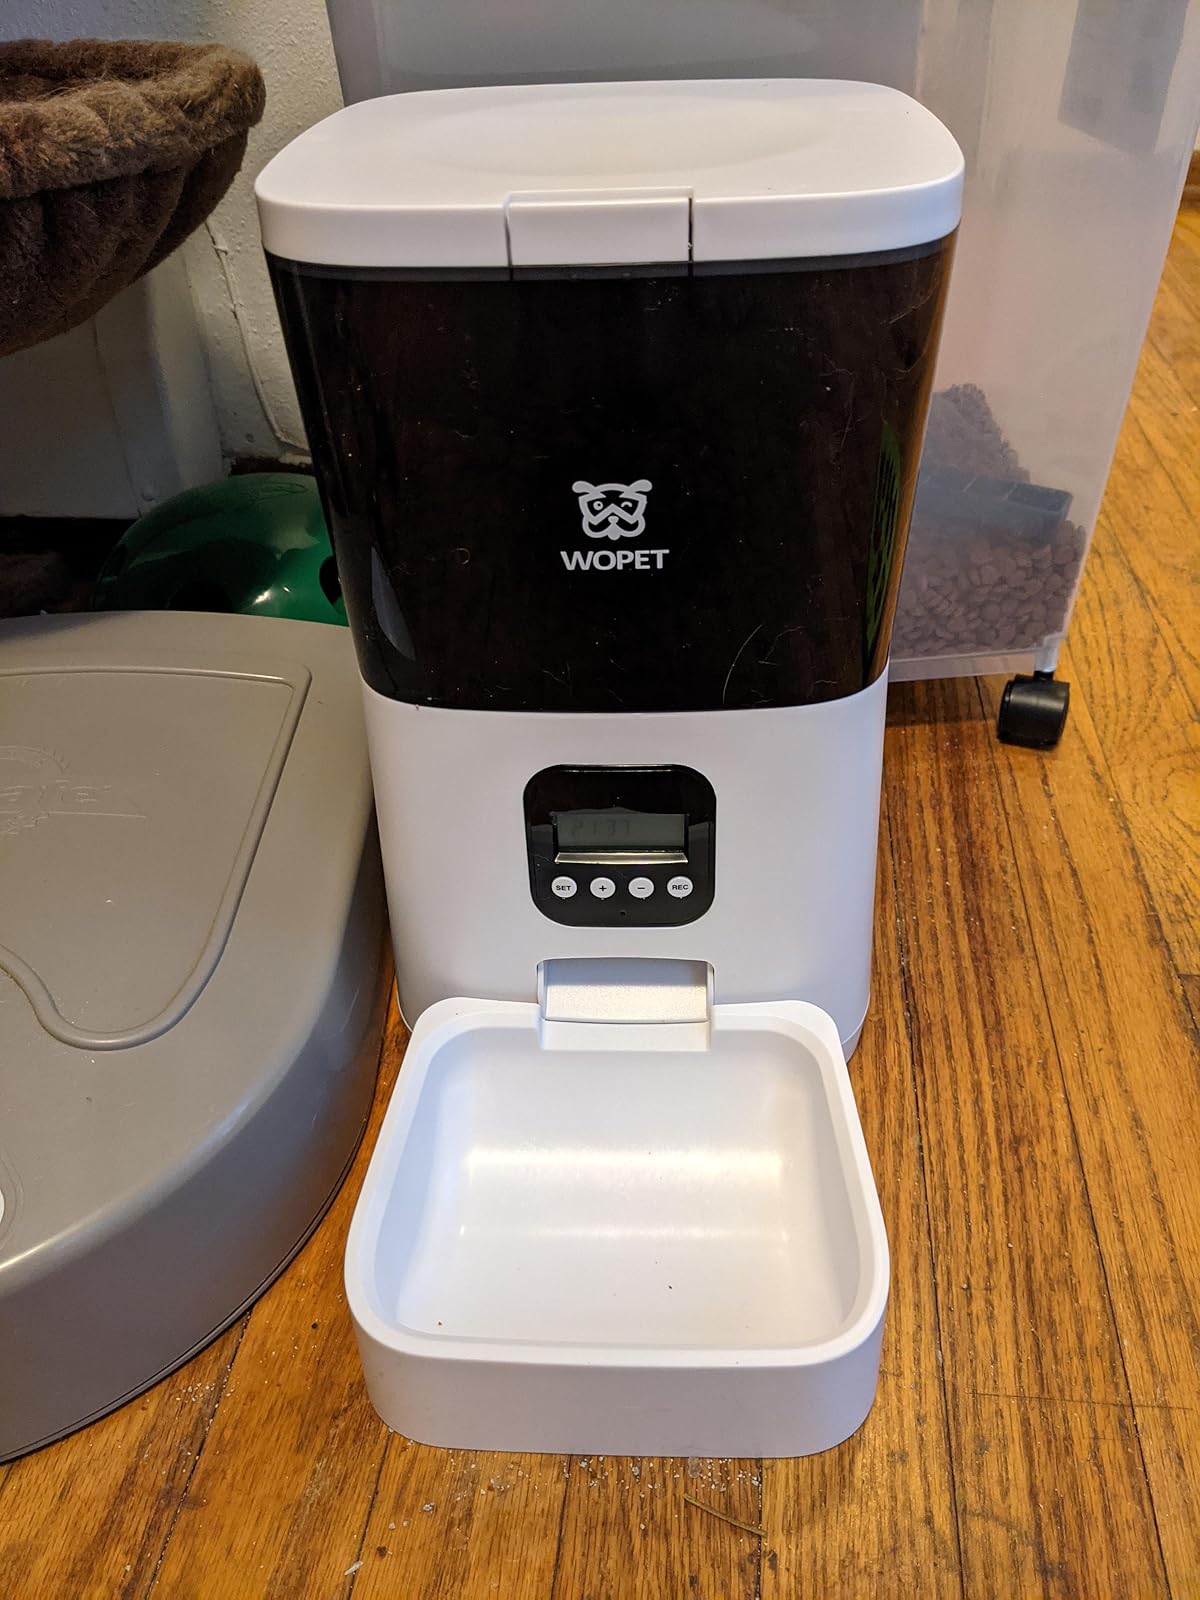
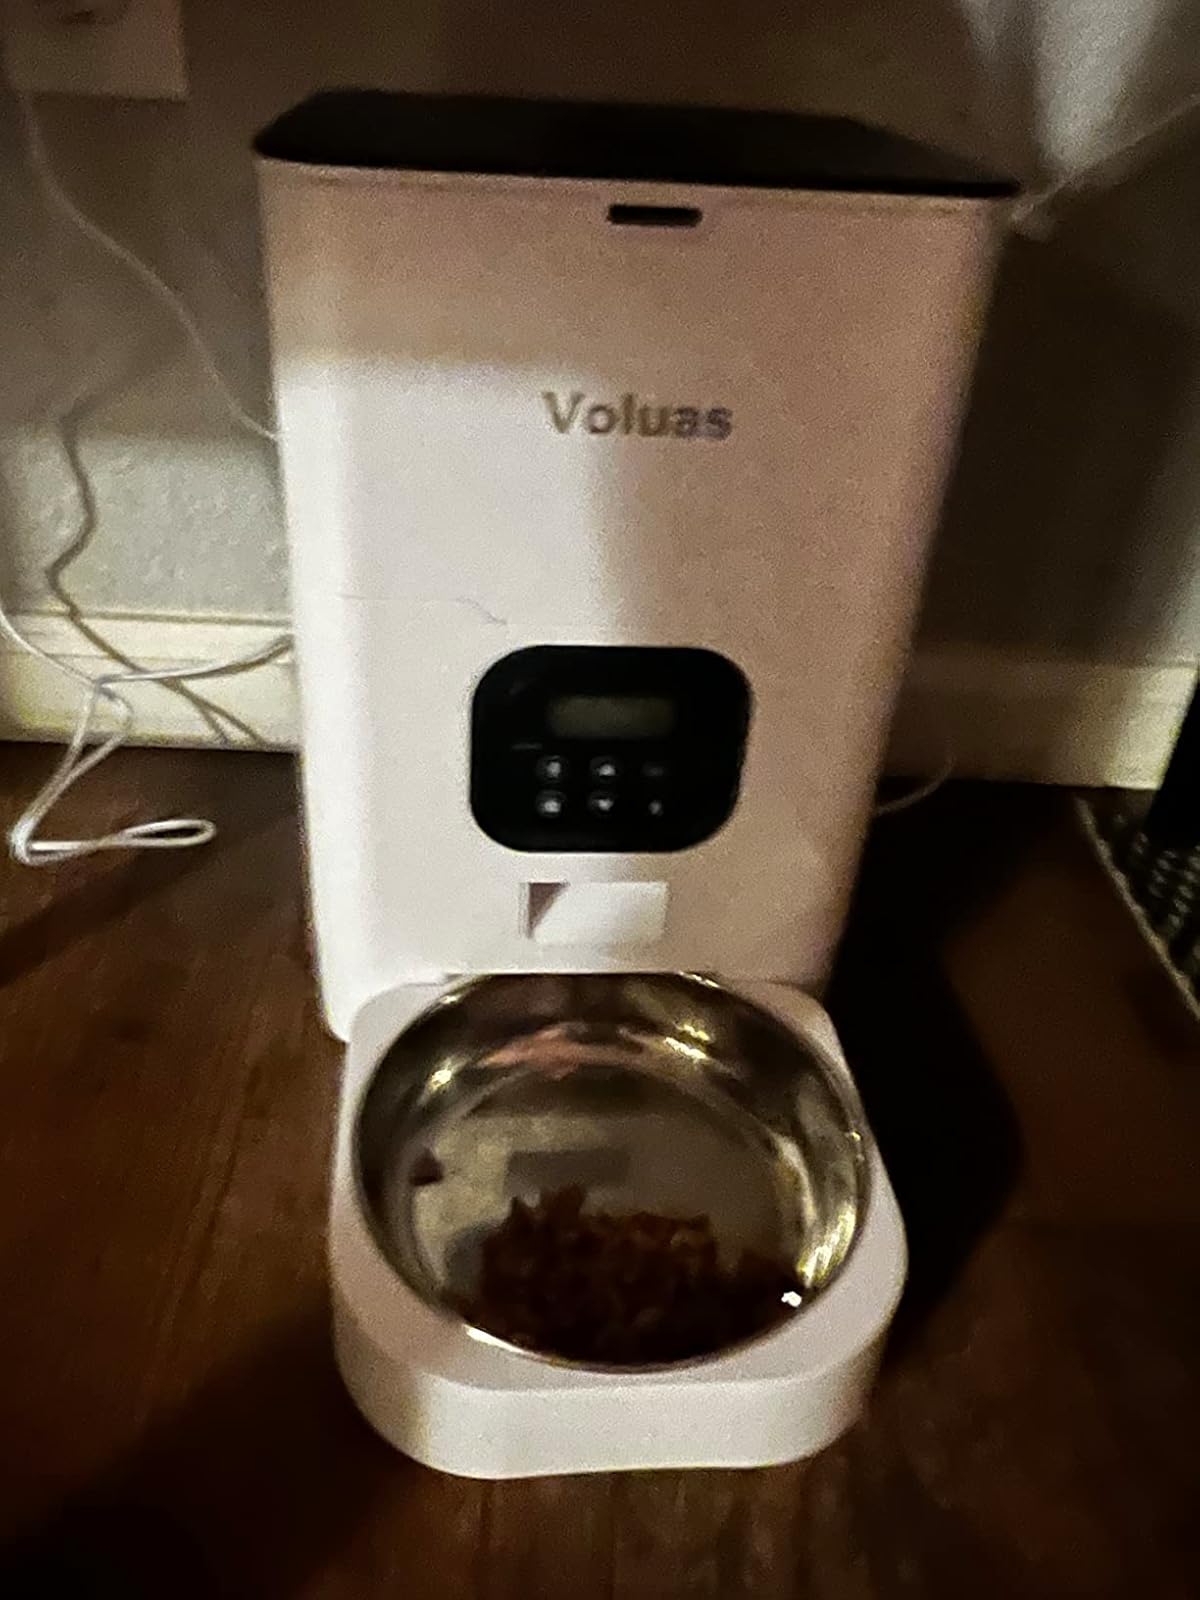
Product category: items_feeder
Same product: no